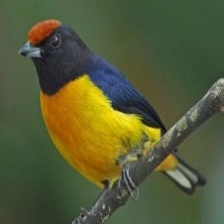
Species: CHESTNET BELLIED EUPHONIA
Scientific name: EUPHONIA PECTORALIS